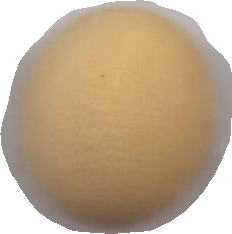
Variety: Dega